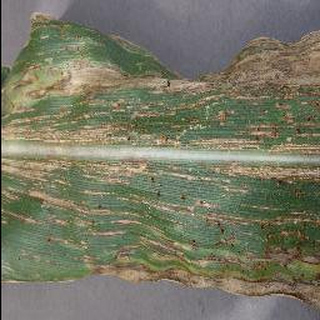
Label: corn_cercospora_leaf_spot